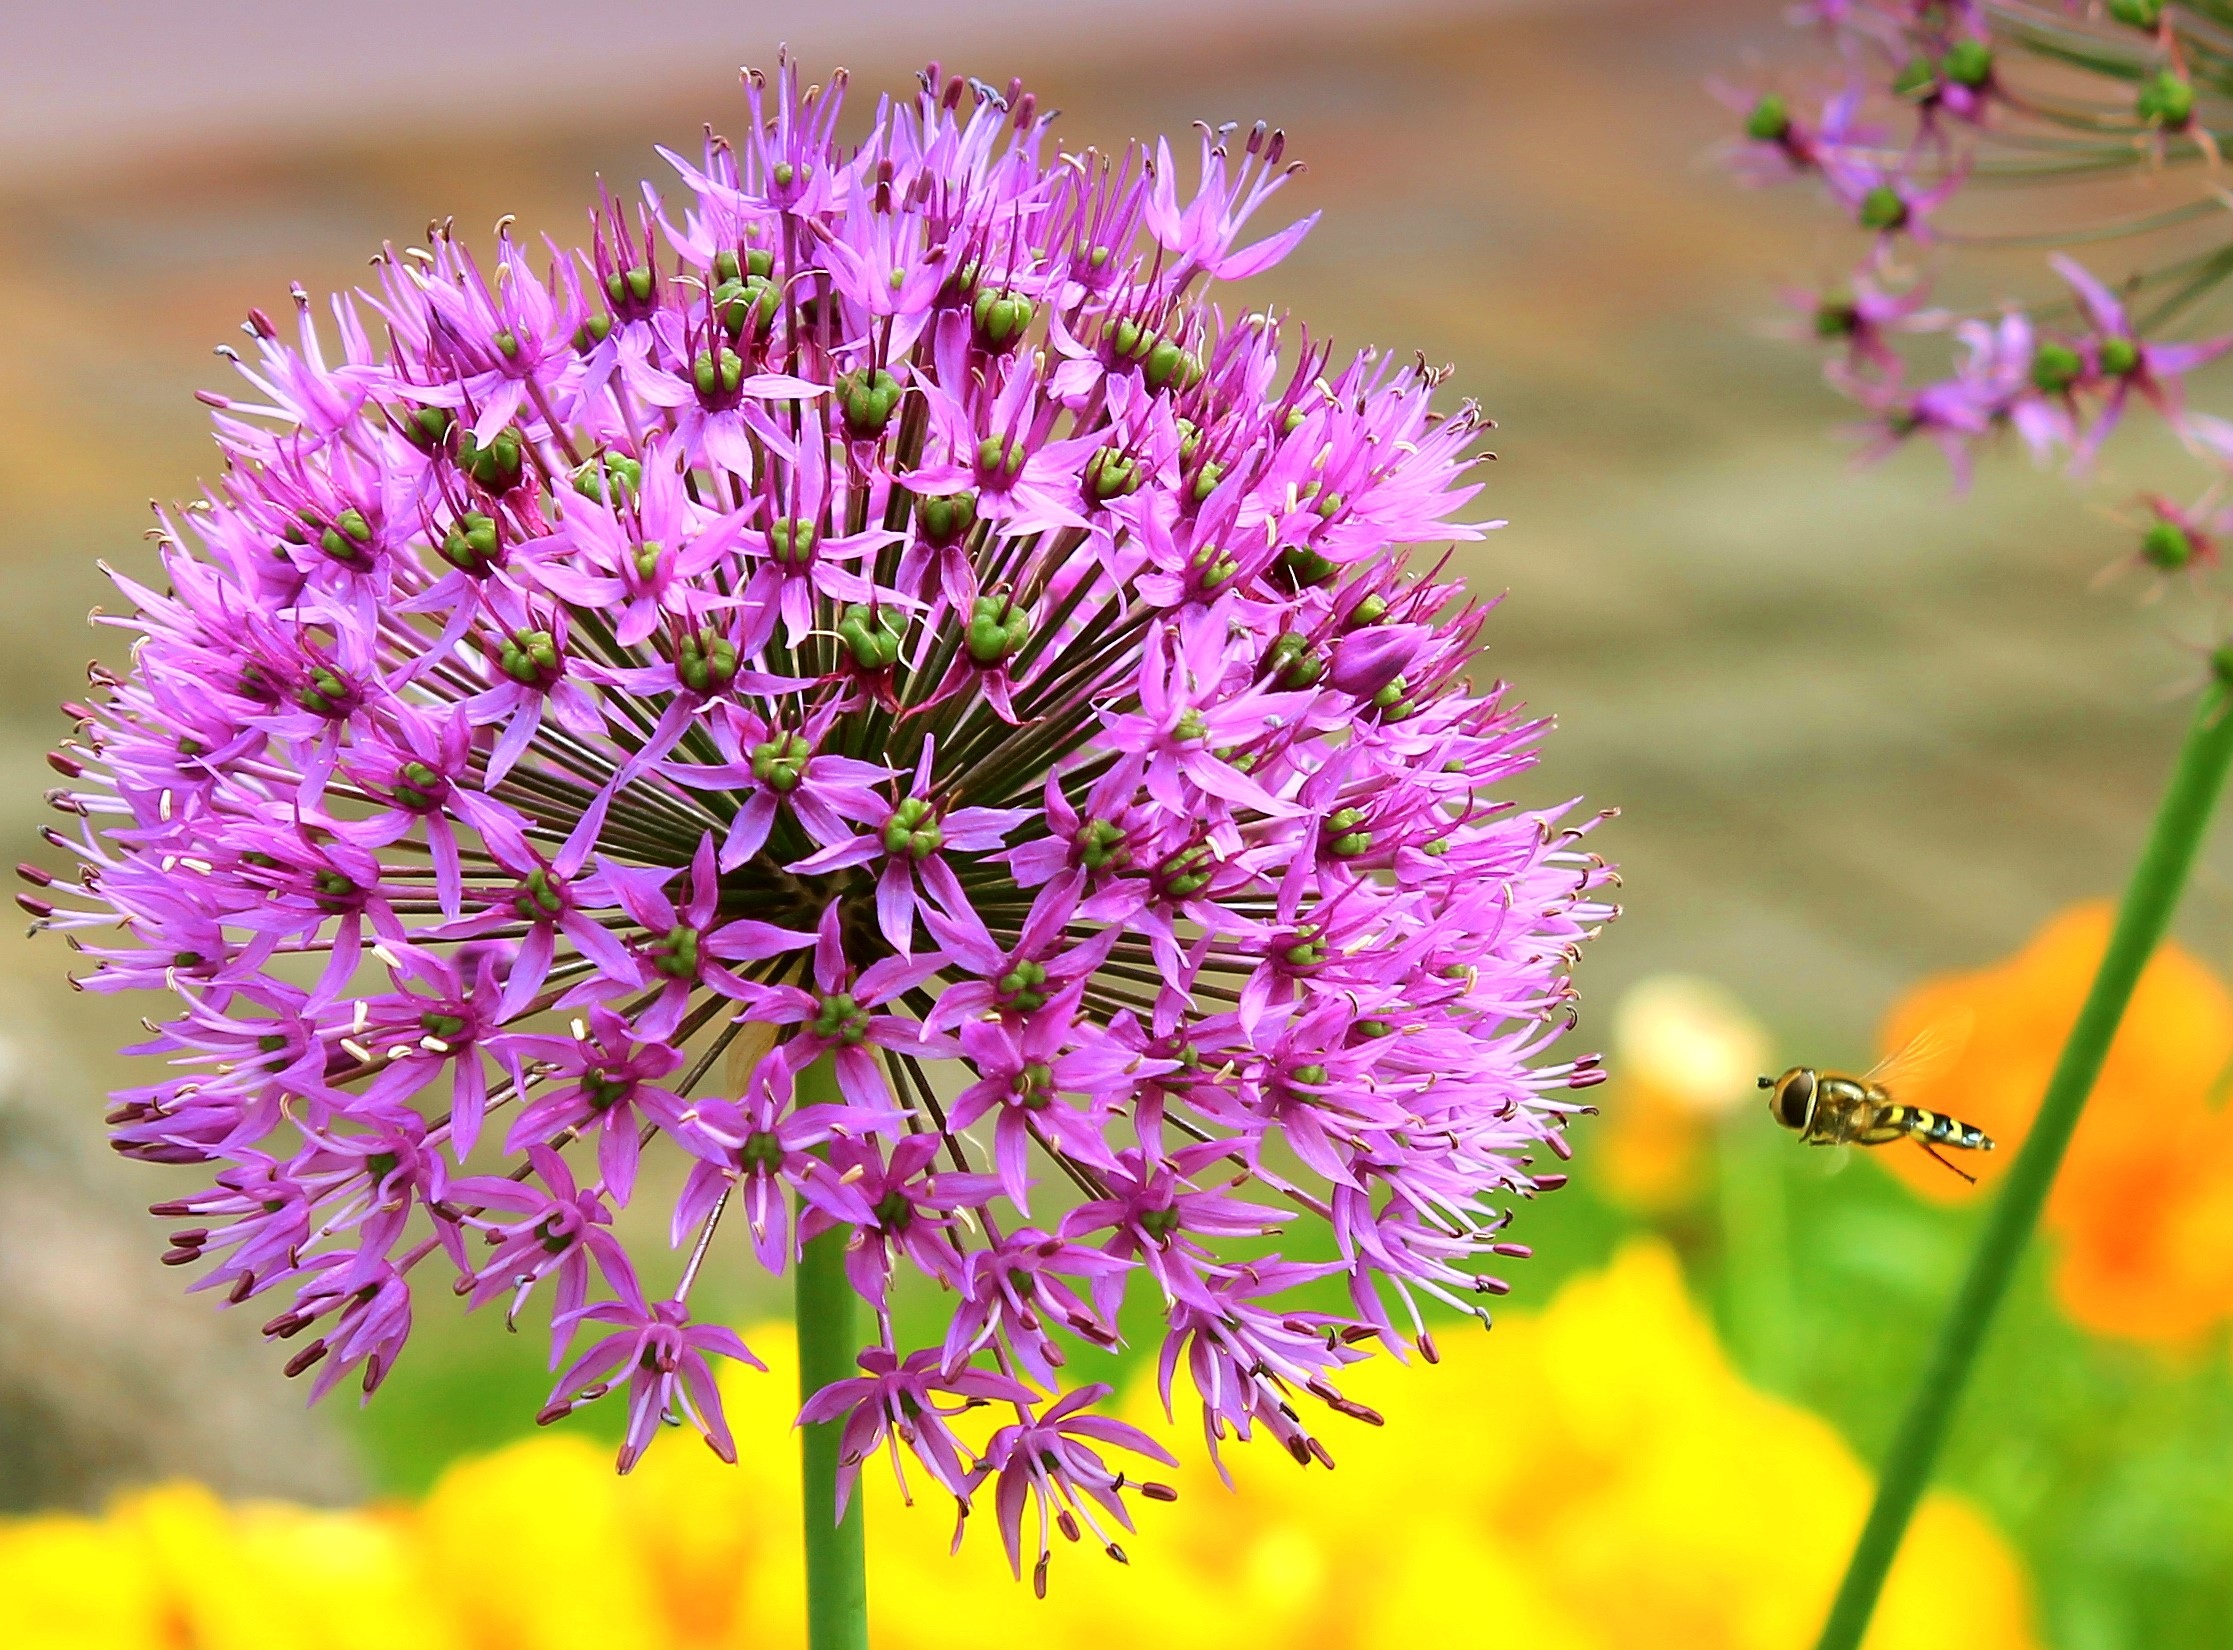
nature, plant, meadow, flower, petal, herb, produce, macro, botany, pink, flora, wildflower, flowers, macro photography, flowering plant, annual plant, land plant, onion genus